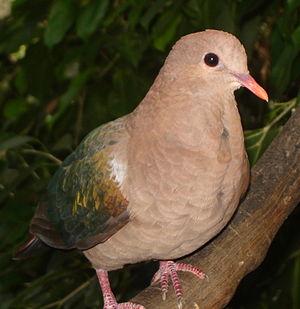
Colombe turvert (Chalcophaps indica)
Le genre Chalcophaps regroupe trois espèces de colombines, oiseaux appartenant à la famille des Columbidae.